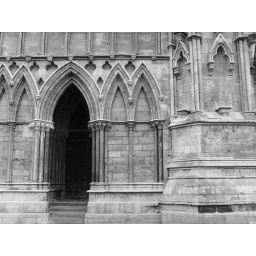
lincoln cathedral arched doorway in black &amp;amp; white